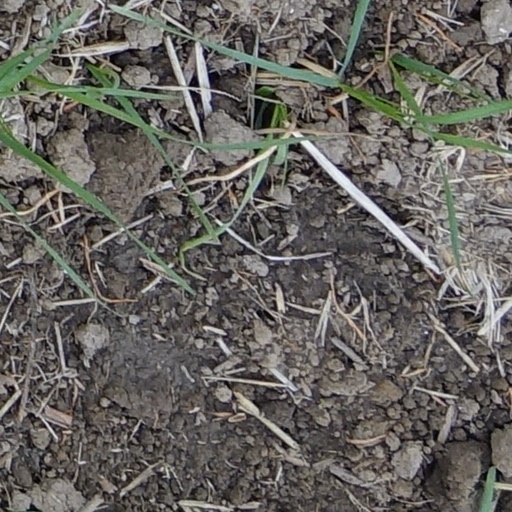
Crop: wheat